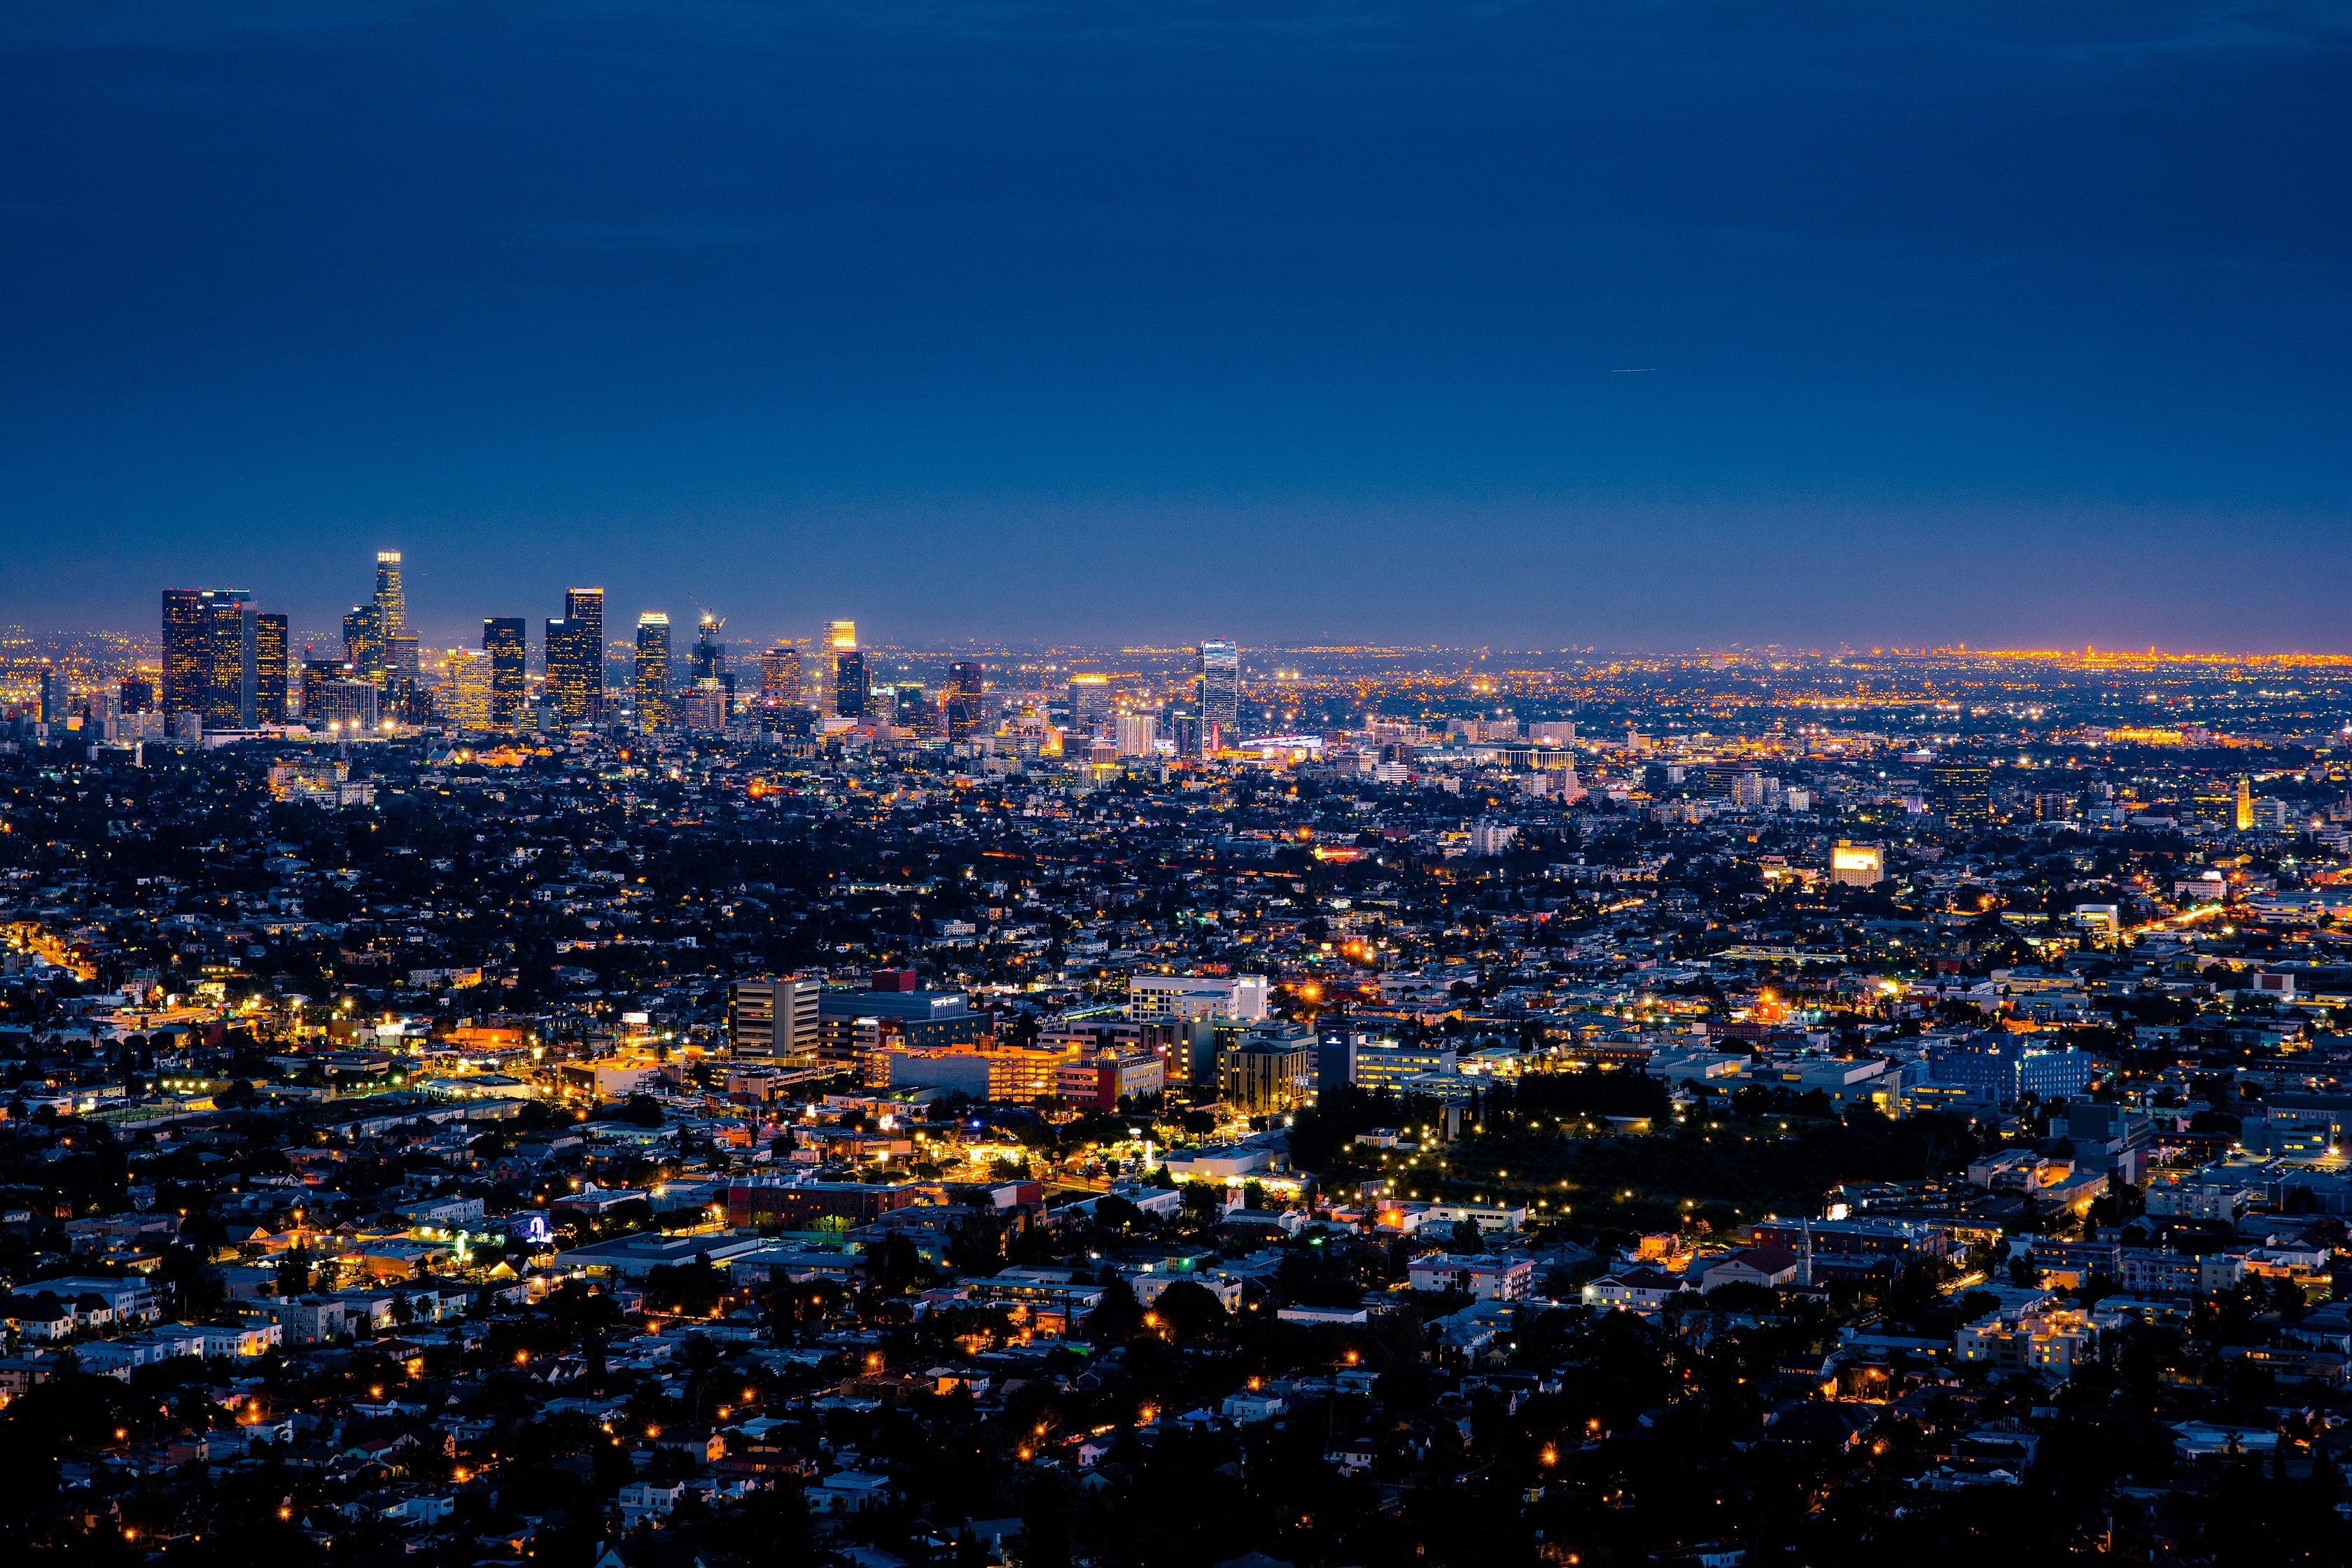
horizon, sky, sunset, skyline, night, dawn, city, skyscraper, cityscape, panorama, downtown, dusk, evening, reflection, metropolis, los angeles, aerial photography, urban area, residential area, geographical feature, human settlement, atmosphere of earth, metropolitan area